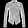
Label: Coat